The Band

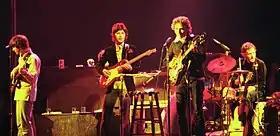
Bob Dylan and The Band in Chicago, 1974: (left to right) Danko, Robertson, Dylan and Helm

In early 1969, after the success of "Music from Big Pink", The Band went on tour, starting with an appearance at Winterland Ballroom. They performed at the Woodstock Festival (their performance was not included in the famed "Woodstock" film because of legal complications), and later that year they performed with Dylan at the UK Isle of Wight Festival (several songs from which were subsequently included on Dylan's "Self Portrait" album). That same year, they left for Los Angeles to record their follow-up, "The Band" (1969). From their rustic appearance on the cover to the songs and arrangements within, the album stood in contrast to other popular music of the day. Several other artists had already made similar stylistic moves, notably Dylan, on "John Wesley Harding" (1967), which was written during the "Basement Tapes" sessions, and the Byrds, on "Sweetheart of the Rodeo" (1968), which featured two "Basement Tapes" covers. "The Band" featured songs that evoked old-time rural America, from the Civil War in "The Night They Drove Old Dixie Down" to the unionization of farm workers in "King Harvest (Has Surely Come)".